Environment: real
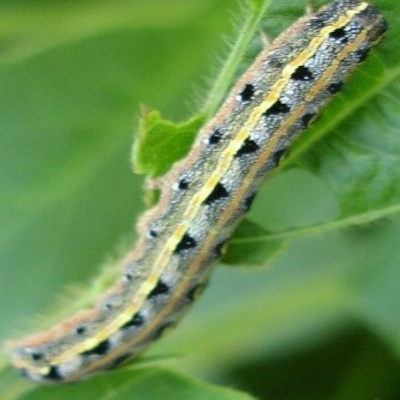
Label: fall_armyworm